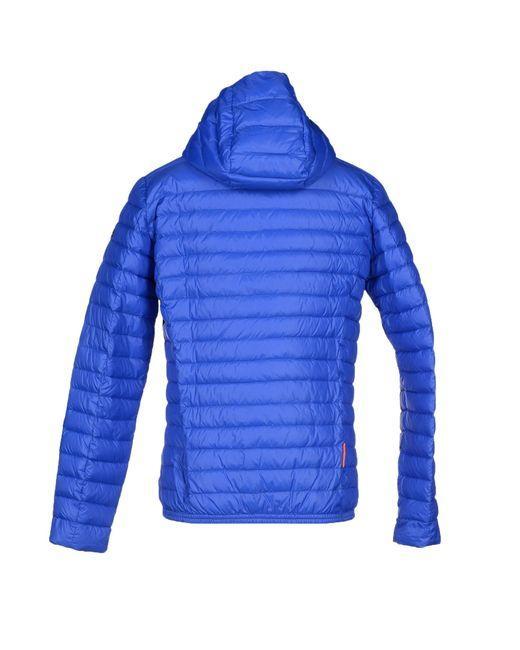
Blaue Daunenjacke für Herbst und Winter